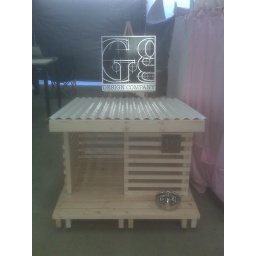
dog house by gg design co.